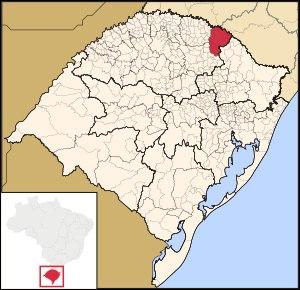
La microrégion de Sananduva est une des microrégions du Rio Grande do Sul appartenant à la mésorégion du Nord-Ouest du Rio Grande do Sul. Elle est formée par l'association de onze municipalités. Elle recouvre une aire de 3 067,573 km² pour une population de 59 202 habitants. Sa densité est de 19,3 hab./km². Son IDH est de 0,775. Elle est limitrophe de l'État de Santa Catarina.